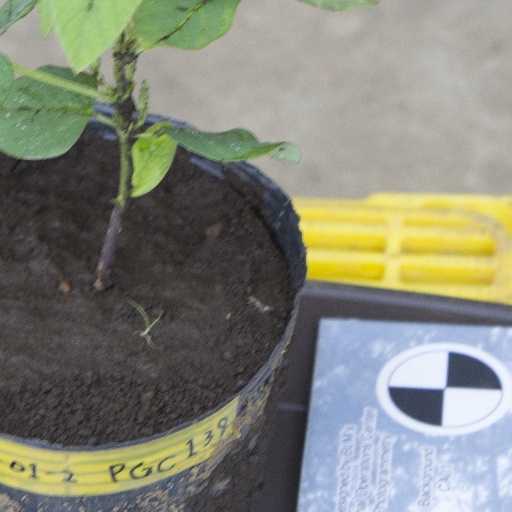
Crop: soybean